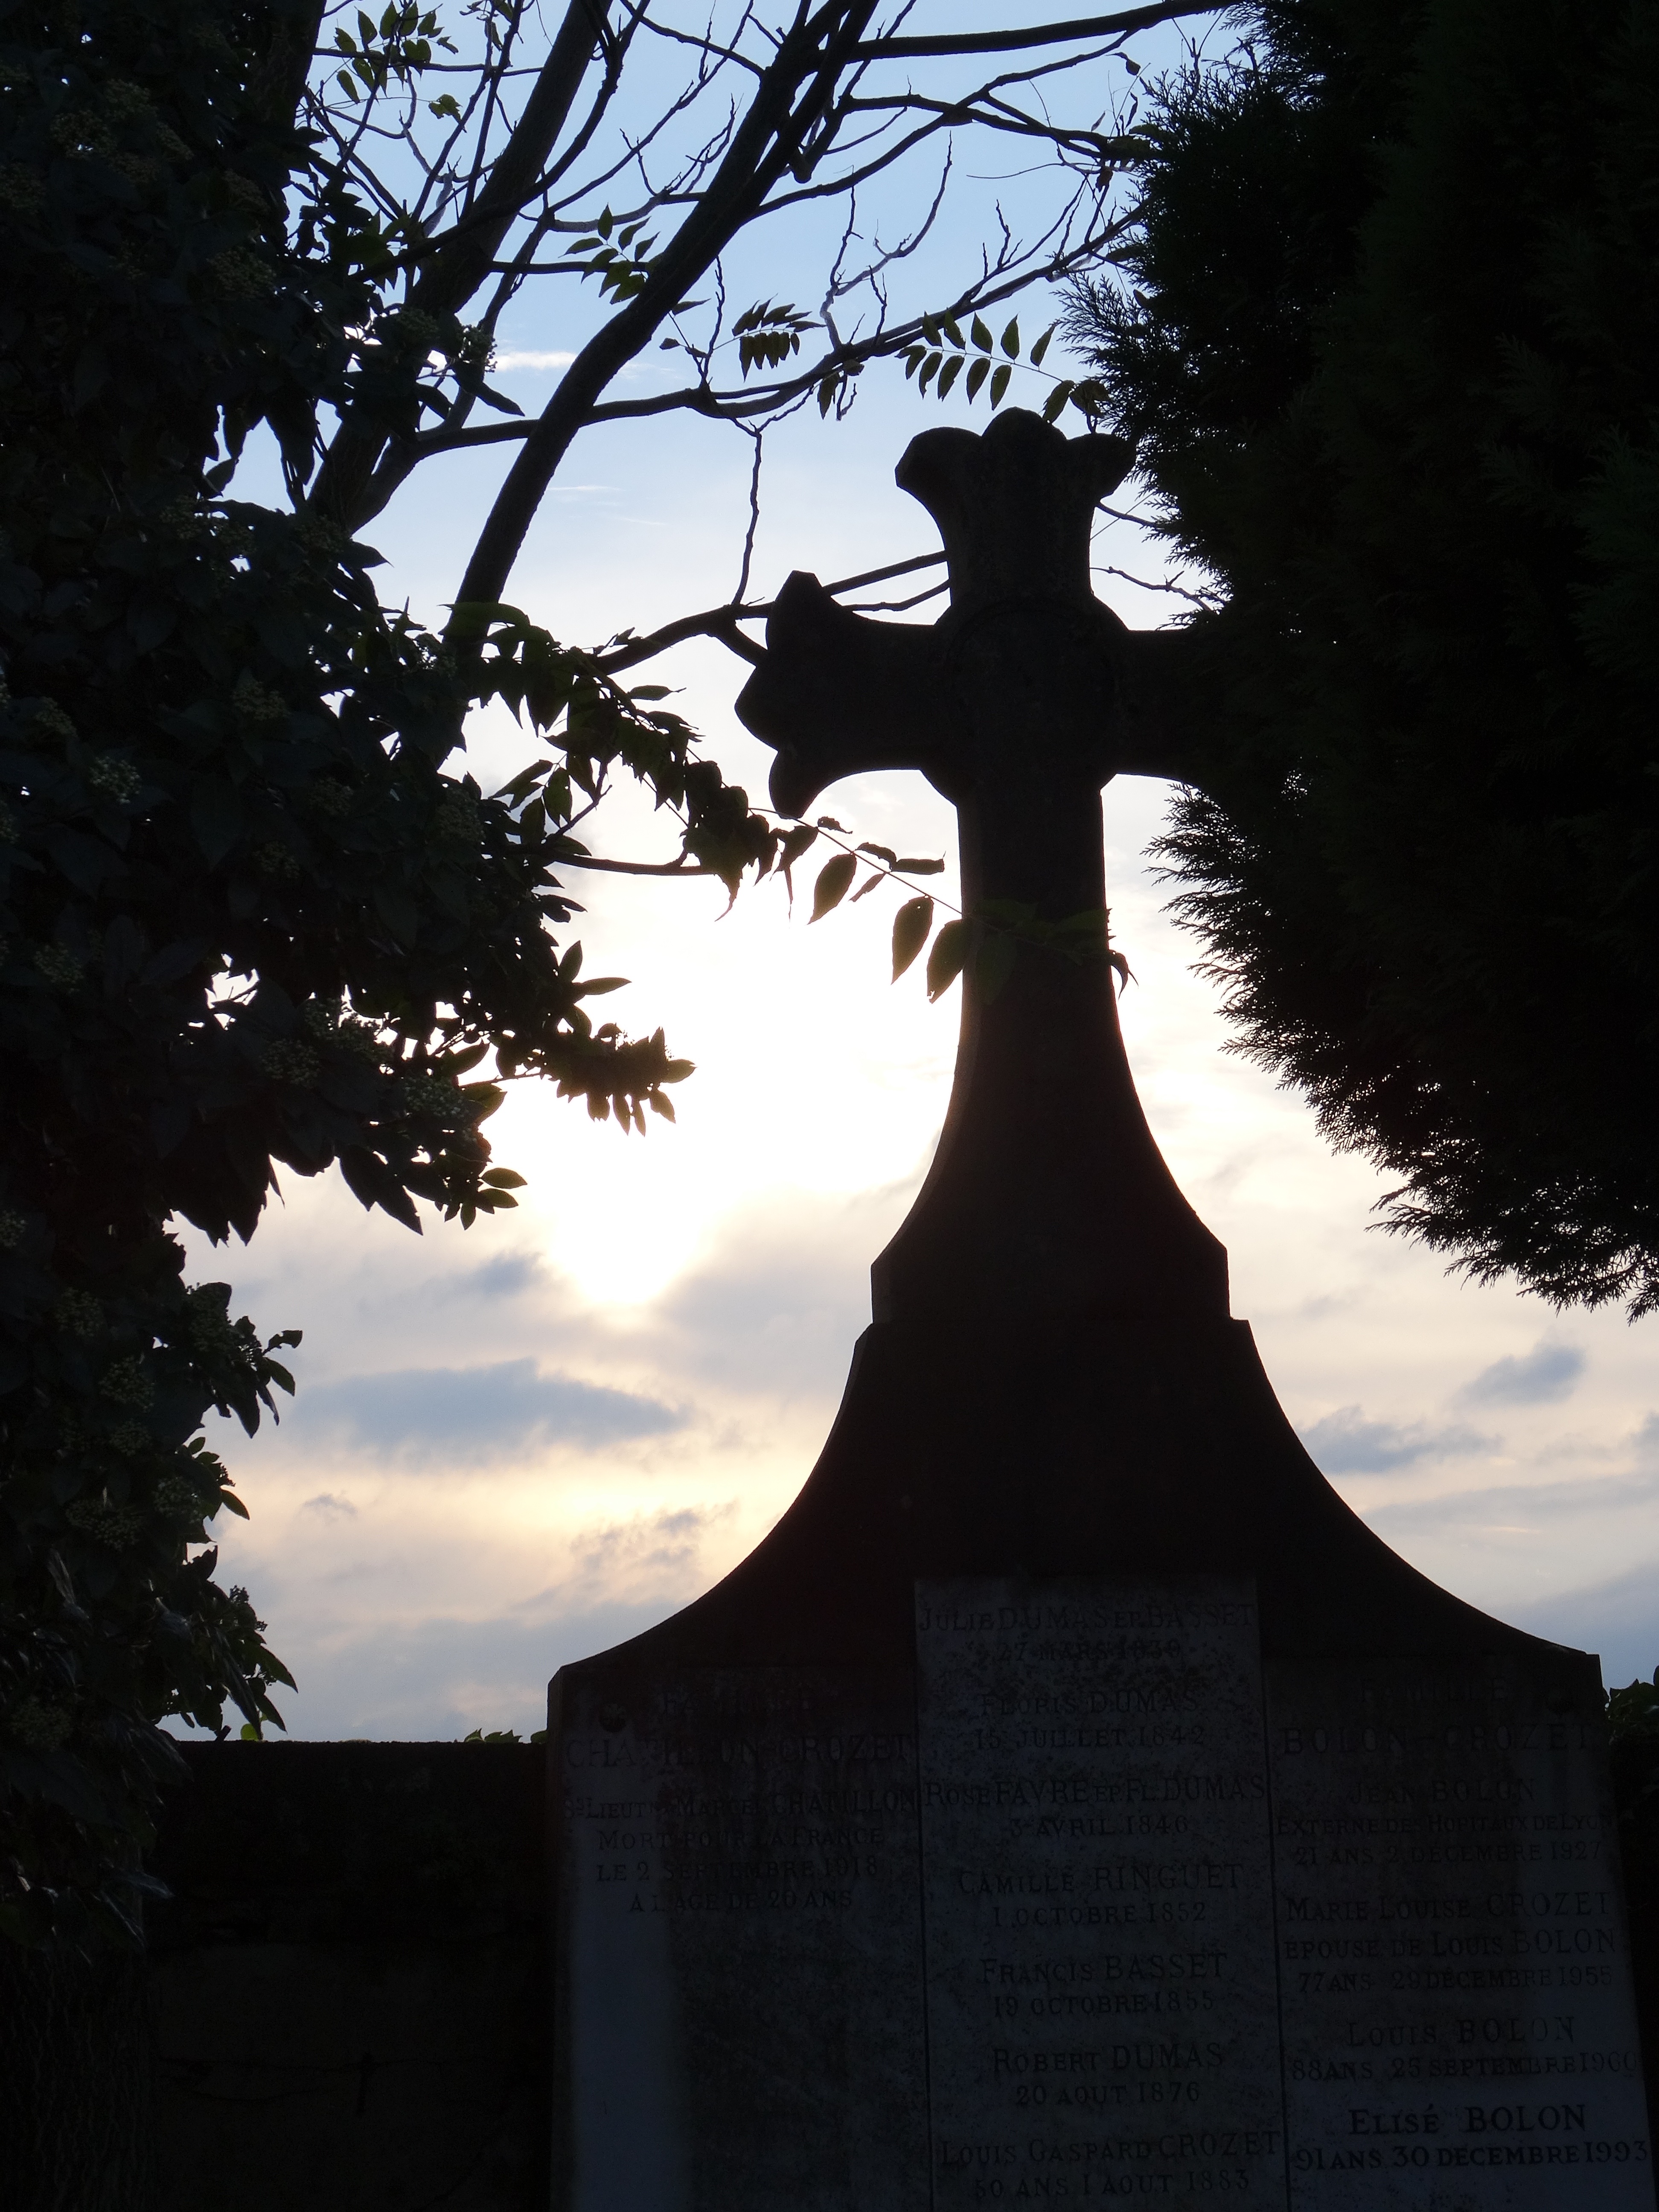
tree, silhouette, monument, statue, evening, tower, landmark, darkness, cross, cemetery, sculpture, memorial, temple, spire, steeple, lyon, end of life, love loyalty